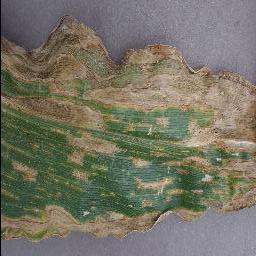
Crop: corn
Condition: (maize)_cercospora_spot_gray_spot